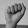
ASL letter: A